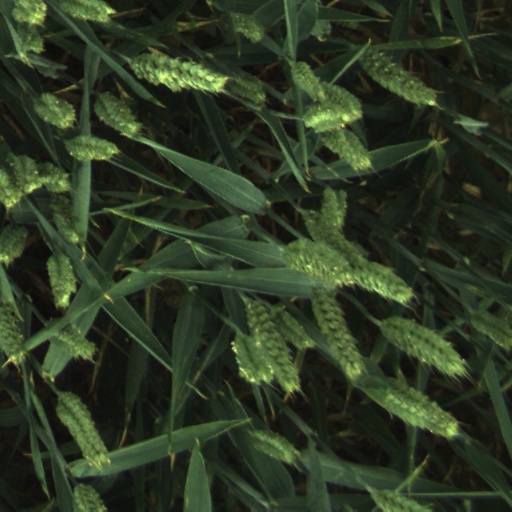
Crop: wheat